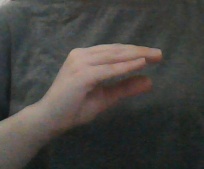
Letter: jeem